Irish Republican Army (1922–1969)

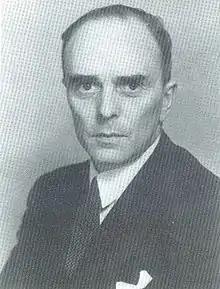
Former Chief of Staff Sean MacBride formed a new political party in 1947 called Clann na Poblachta. Many of the members were also former IRA members who held left wing views

In 1946 a new political party called Clann na Poblachta was formed in Ireland by former Chief of Staff Sean MacBride. Several of the leading members were also former left-wing IRA members and the party itself espoused itself as Republican. However, many of the militarists left within the IRA were not eager to support any political party which recognised the legitimacy of Dáil Eireann, and indeed, the IRA banned its members from joining the Clann on the basis that they were not going to be an abstentionist party. Nonetheless, they watched with curiosity as to how this party would fare. At first hopes for Clann na Poblachta were high, with some believing it would challenge Fianna Fáil in the Dáil. However shrewd electioneering by De Valera meant that the Clann did not become the great power they had hoped to be. They did, however, manage to enter government in 1948 as part of the coalition which made up the Government of the 13th Dáil. Unfortunately for the Clann, that government's run proved to be somewhat disastrous and permanently dented their support. In each subsequent election, the Clann received less and less support until it dissolved as a party in 1965.